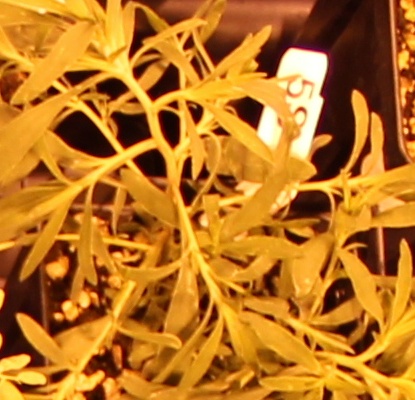
Label: Kochia